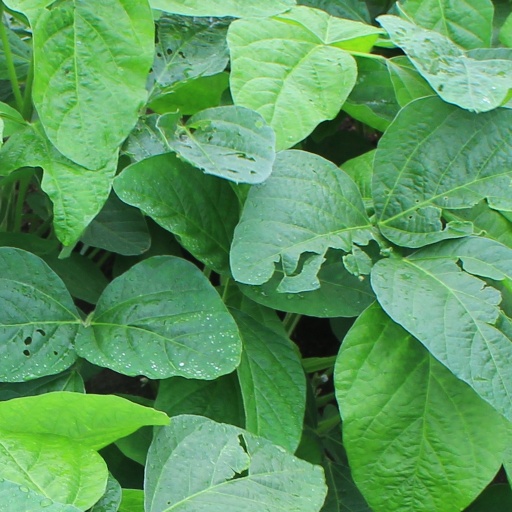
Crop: soybean